The Gardens of Murcia (1923 film)

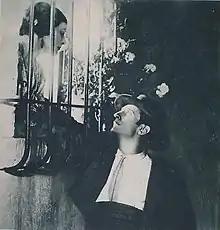

The Gardens of Murcia (French: Aux jardins de Murcie) is a 1923 French silent film directed by René Hervil and Louis Mercanton and starring Arlette Marchal, Pierre Daltour and Pierre Blanchar. It was remade in 1936.